Centrebus

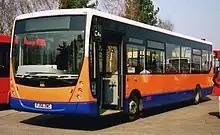
Plaxton Centro bodied VDL SB120 in April 2007

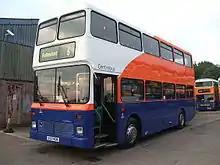
Northern Counties Palatine bodied Volvo B10M-50 in September 2008

Centrebus was founded in 2001, it was previously known as Anstey Buslines. In 2002, the businesses of inMotion, Dunstable, Lutonian, Luton and Centrebus, Leicester merged to form the basis of the business today.